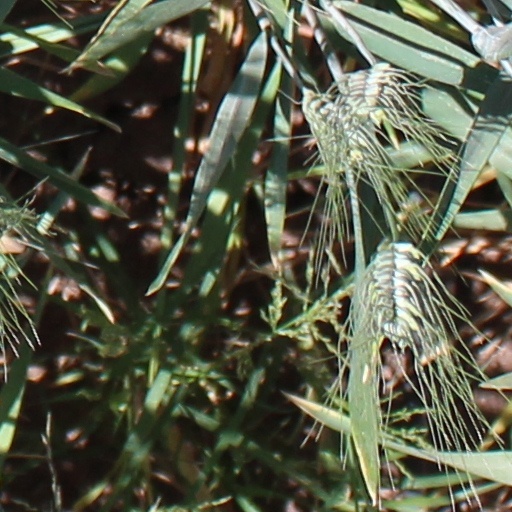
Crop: wheat